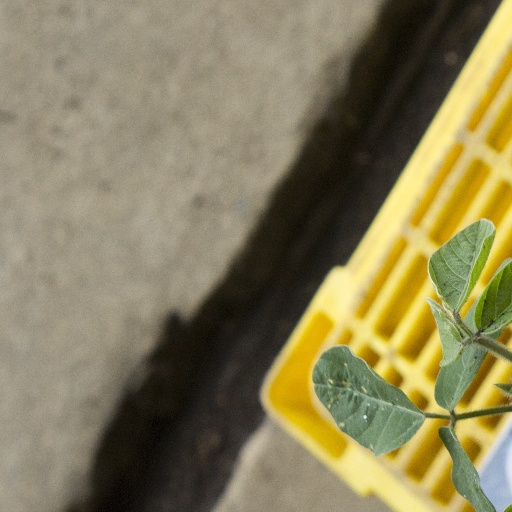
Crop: soybean